Laure de Clermont-Tonnerre

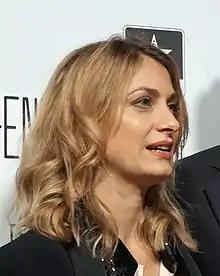

Laure de Clermont-Tonnerre is a French film actress, director, producer, and screenwriter. Beginning as an actress in primarily French film and television, she transitioned into film directing and screenwriting. In 2019, she directed, associated produced, and co-wrote her debut feature film, "The Mustang". For the film, she was nominated for Best First Feature at the 35th Independent Spirit Awards and she won the Bingham Ray Breakthrough Director Award at the 2019 Gotham Independent Film Awards. She also won Best First Feature at the 24th Satellite Awards. She had previously written and directed two shorts, "Atlantic Avenue" and "Rabbit", debuting the latter at Sundance Film Festival. In 2019, she also directed three episodes, including the pilot, of the TV show "The Act". In 2022, she directed "Lady Chatterley's Lover", a film adaptation of D. H. Lawrence's novel "Lady Chatterley's Lover", starring Emma Corrin.